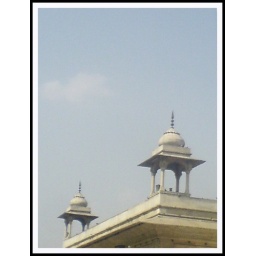
white marble palace in red fort